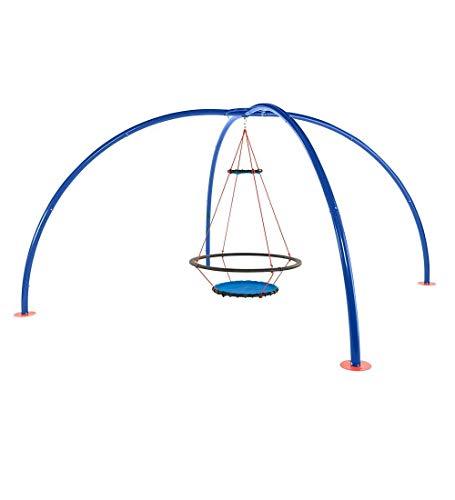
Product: HearthSong Outdoor Hanging Vortex Spinning Ring Swing with Sky Dome Stand Special - Backyard Playground Equipment - Multiple Children - Approx. 8' x 17.7' (Stand), Blue
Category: Toys & Games | Sports & Outdoor Play | Play Sets & Playground Equipment | Play & Swing Sets
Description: Super-sturdy all-purpose swing/hanging chair stand - easy assembly.
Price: $410.43
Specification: ProductDimensions:211x211x96inches|ItemWeight:65pounds|ShippingWeight:65pounds(Viewshippingratesandpolicies)|ASIN:B01MD1BI3O|Itemmodelnumber:746851850653|Manufacturerrecommendedage:8-15years